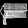
Label: Bag